Gulf of Gabès

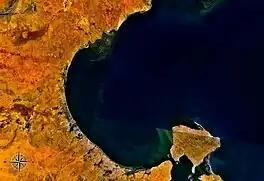
Satellite image of the Gulf of Gabès

The Gulf of Gabes (or Cabès, Cabes, Gaps), also known as Lesser Syrtis (from), contrasting with the Greater Syrtis in Libya, is a gulf on Tunisia's east coast in the Mediterranean Sea, off North Africa. The gulf roughly spans the coast from Sfax to Djerba. At the head of the gulf is the city of Gabès (Ghannouche) where the tides have a large range of up to 2.1 m at spring tides. Both Gabès and Sfax are major ports on the gulf, supporting sponge and tuna fisheries, with Gabès being the economic and administrative center.